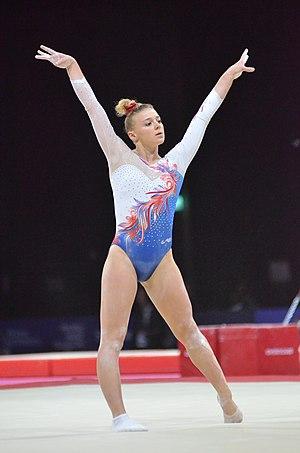
Lorette Charpy est une gymnaste française, née le 3 décembre 2001 à Annonay.